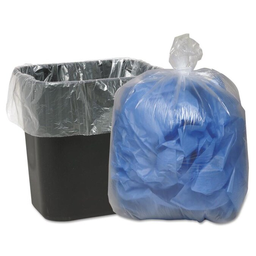
Label: plastic